German Americans

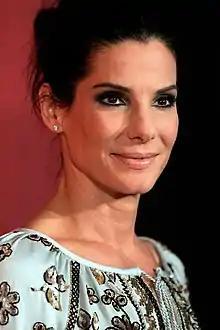
Sandra Bullock

Many German Americans have played a prominent role in American industry and business, including Henry J. Heinz (H. J. Heinz Company), Harvey S. Firestone (Firestone Tire and Rubber Company), Frank Seiberling (Goodyear Tire and Rubber Company), Walt Disney (Disney), John D. Rockefeller (Standard Oil), William Boeing (The Boeing Company and United Airlines), Walter Chrysler (Chrysler Corporation), Frederick and August Duesenberg (Duesenberg Automobile Corporation), Studebaker brothers (Studebaker Automobile Corporation), George Westinghouse (Westinghouse Electric Corporation), Mark Zuckerburg (Meta Platforms), Levi Strauss (Levi Strauss & Co.), Charles Guth (PepsiCo Inc.), Bill Gates (Microsoft Corporation), Jawed Karim (YouTube), Elon Musk (SolarCity, SpaceX and Tesla Motors), James L. Kraft (Kraft Foods Inc.), Henry E. Steinway (Steinway & Sons), Charles Pfizer (Pfizer, Inc.), John Jacob Astor (Waldorf Astoria Hotels and Resorts), Conrad Hilton (Hilton Hotels & Resorts), Guggenheim family (Solomon R. Guggenheim Foundation), (Guggenheim Partners), Marcus Goldman and Samuel Sachs (The Goldman Sachs Group, Inc.), Lehman Brothers (Lehman Brothers Holdings Inc.), Charles Diebold (Diebold Nixdorf), Bernard Kroger (Kroger), Carl Laemmle (Universal Studios), Marcus Loew (Metro-Goldwyn-Mayer Studios Inc.), Harry Cohn (Columbia Pictures Industries, Inc.), Herman Hollerith (International Business Machines Corporation (IBM)), Steve Jobs (Apple Inc.), Michael Dell (Dell Inc.), Eric Schmidt (Google Inc. and Alphabet Inc.), Peter Thiel (PayPal Inc.), Adolph Simon Ochs and Arthur Ochs Sulzberger ("The New York Times"), Charles Bergstresser ("The Wall Street Journal"), Al Neuharth ("USA Today"), Eugene Meyer ("The Washington Post") etc.